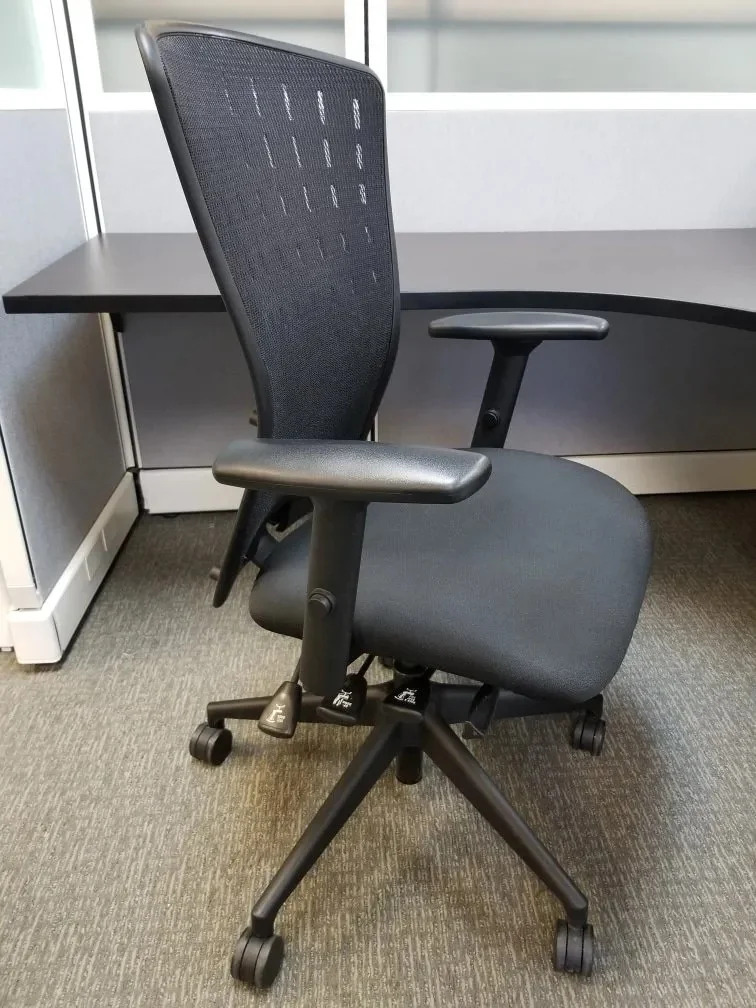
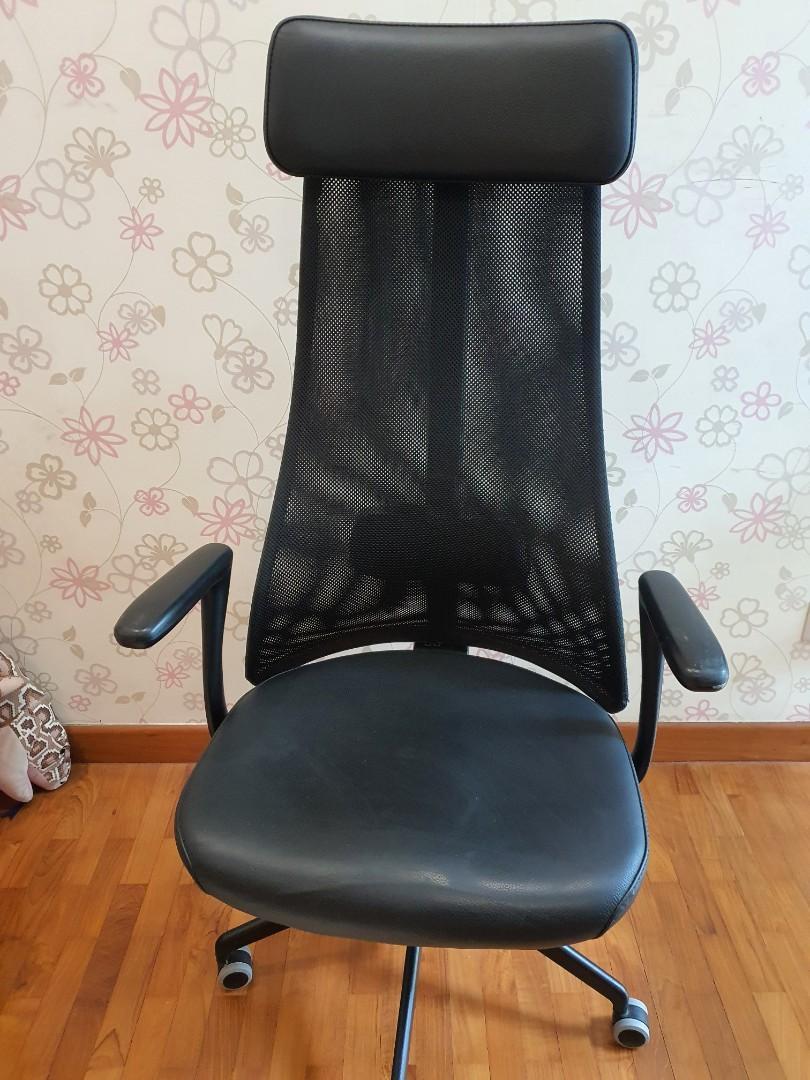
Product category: items_chair
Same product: no